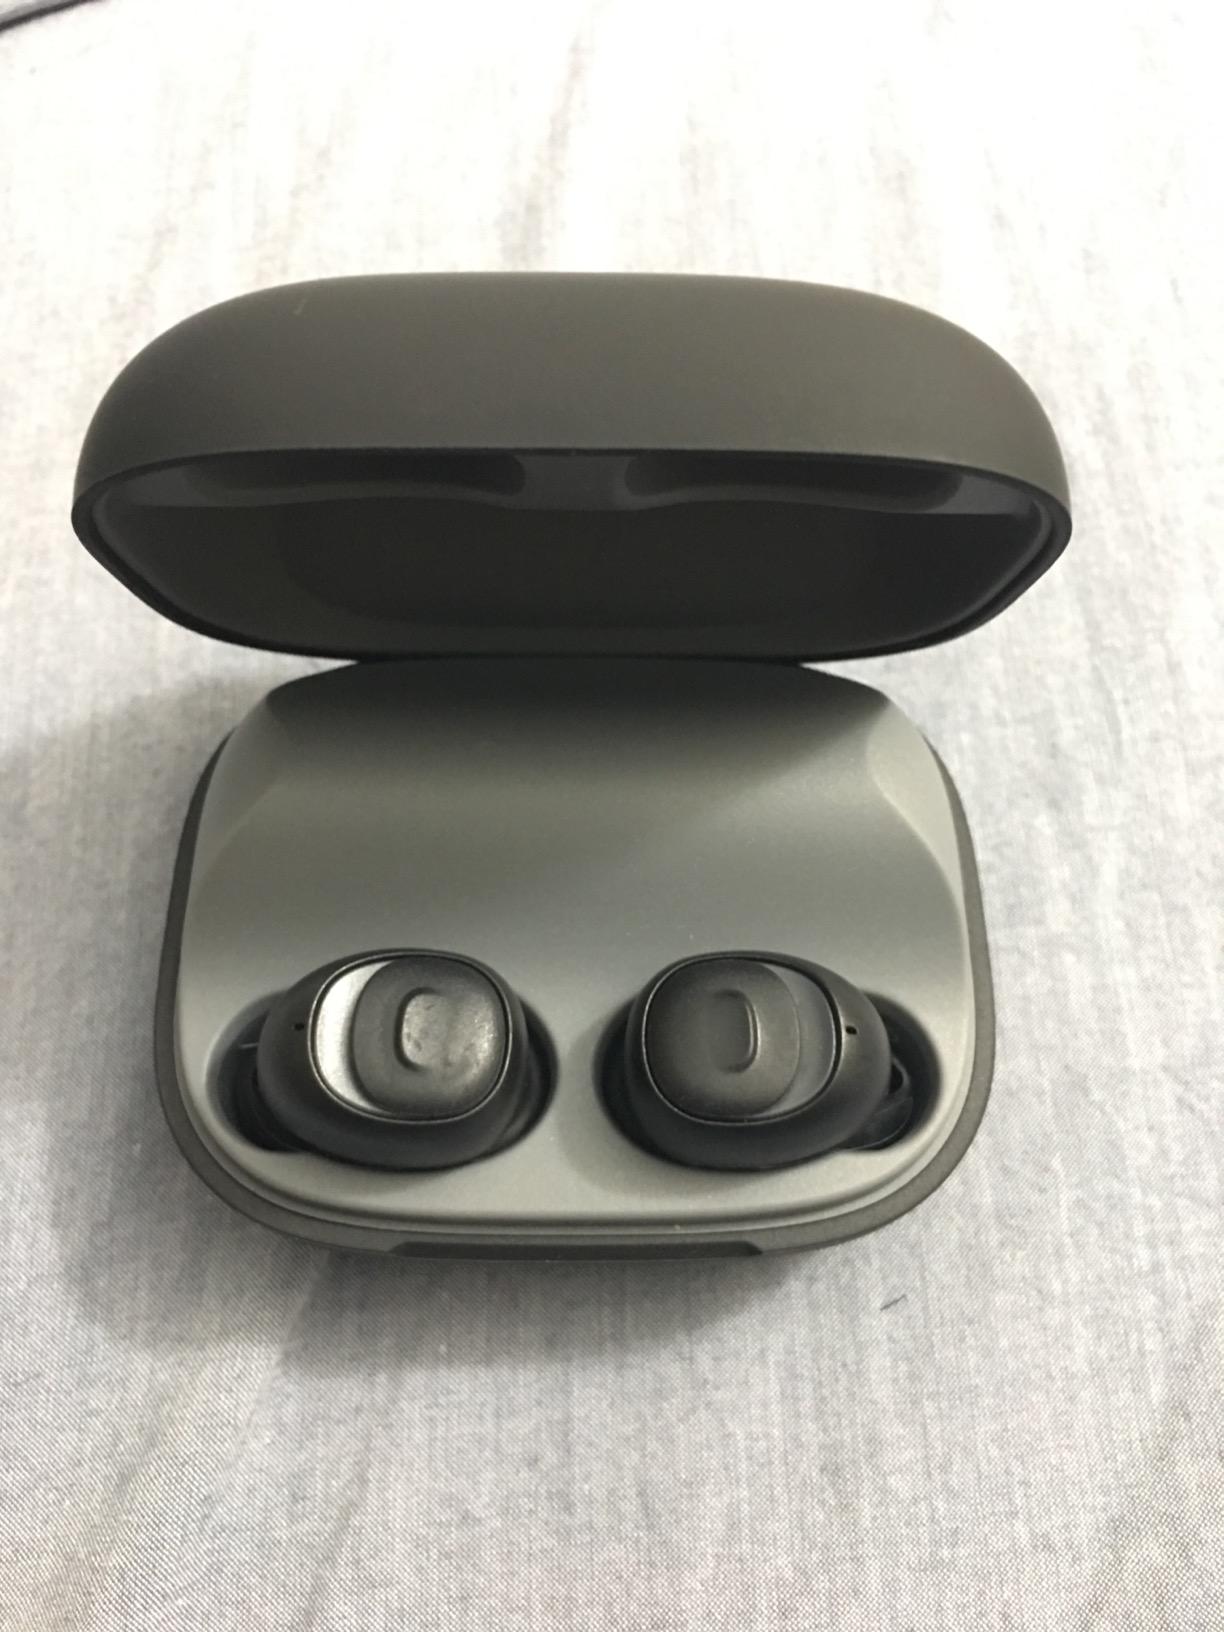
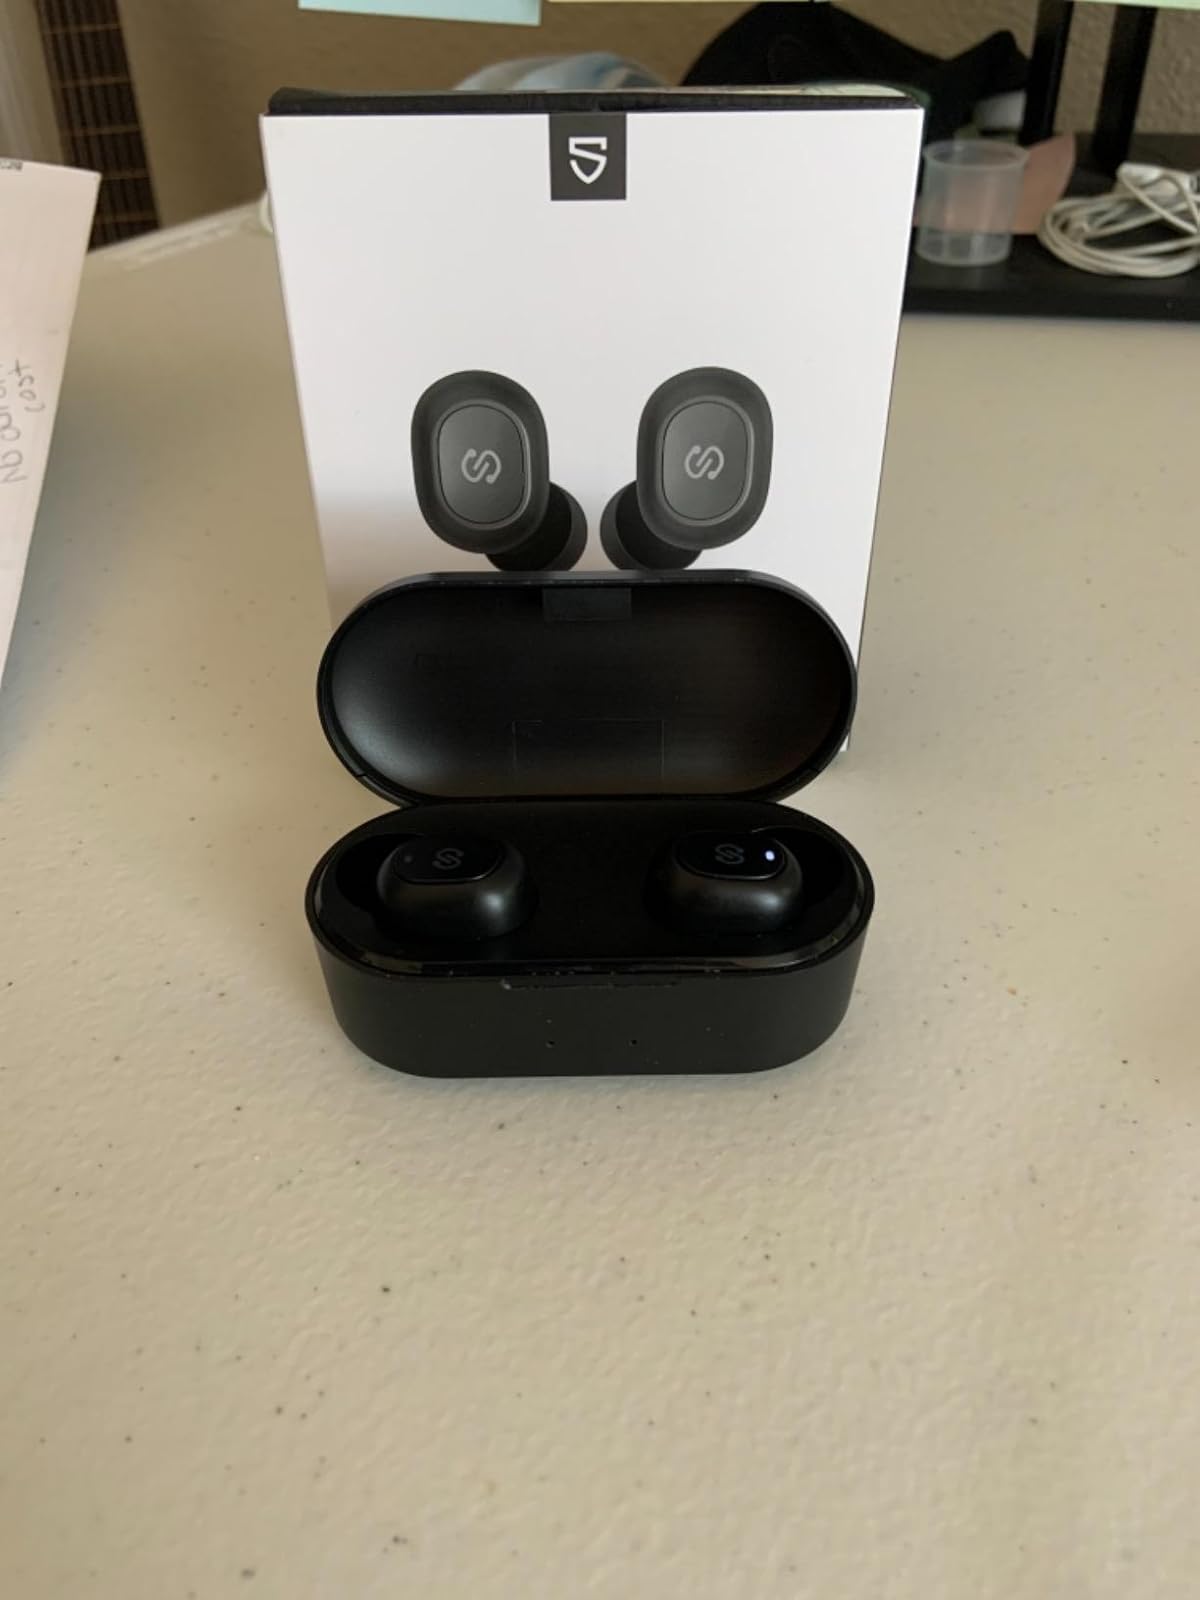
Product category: earbuds
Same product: no